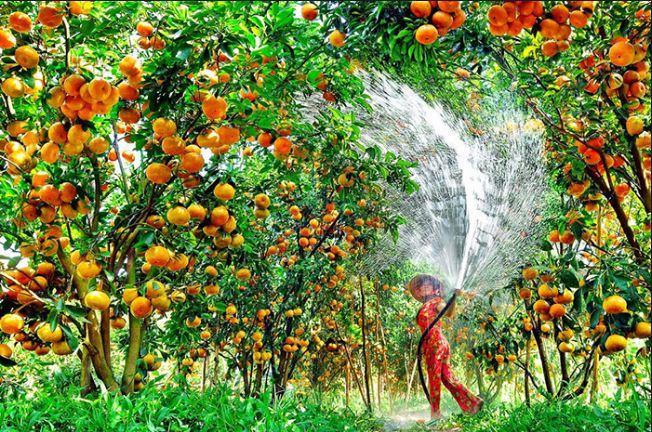
người phụ nữ đang cầm ống nước để tưới cây